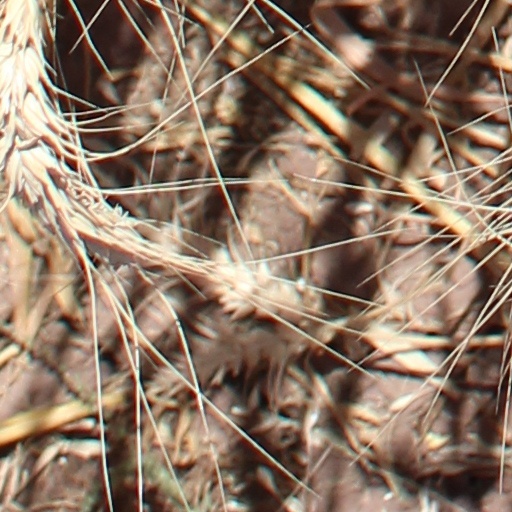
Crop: wheat